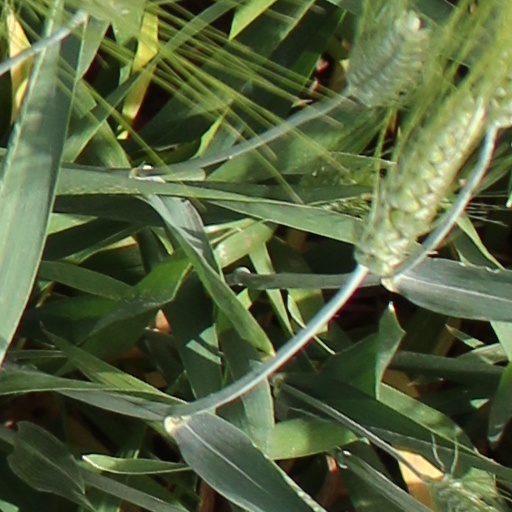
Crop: wheat